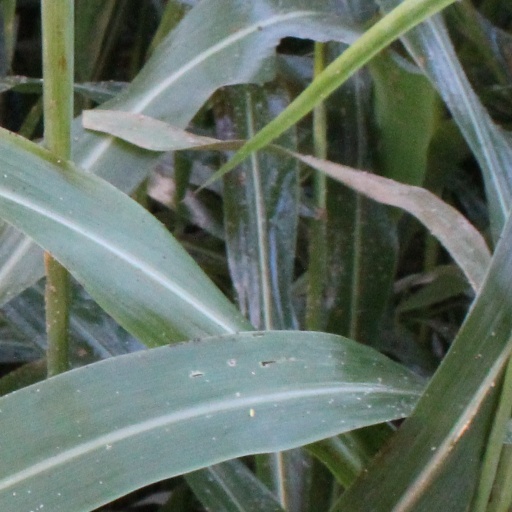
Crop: sorghum